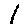
Label: 1